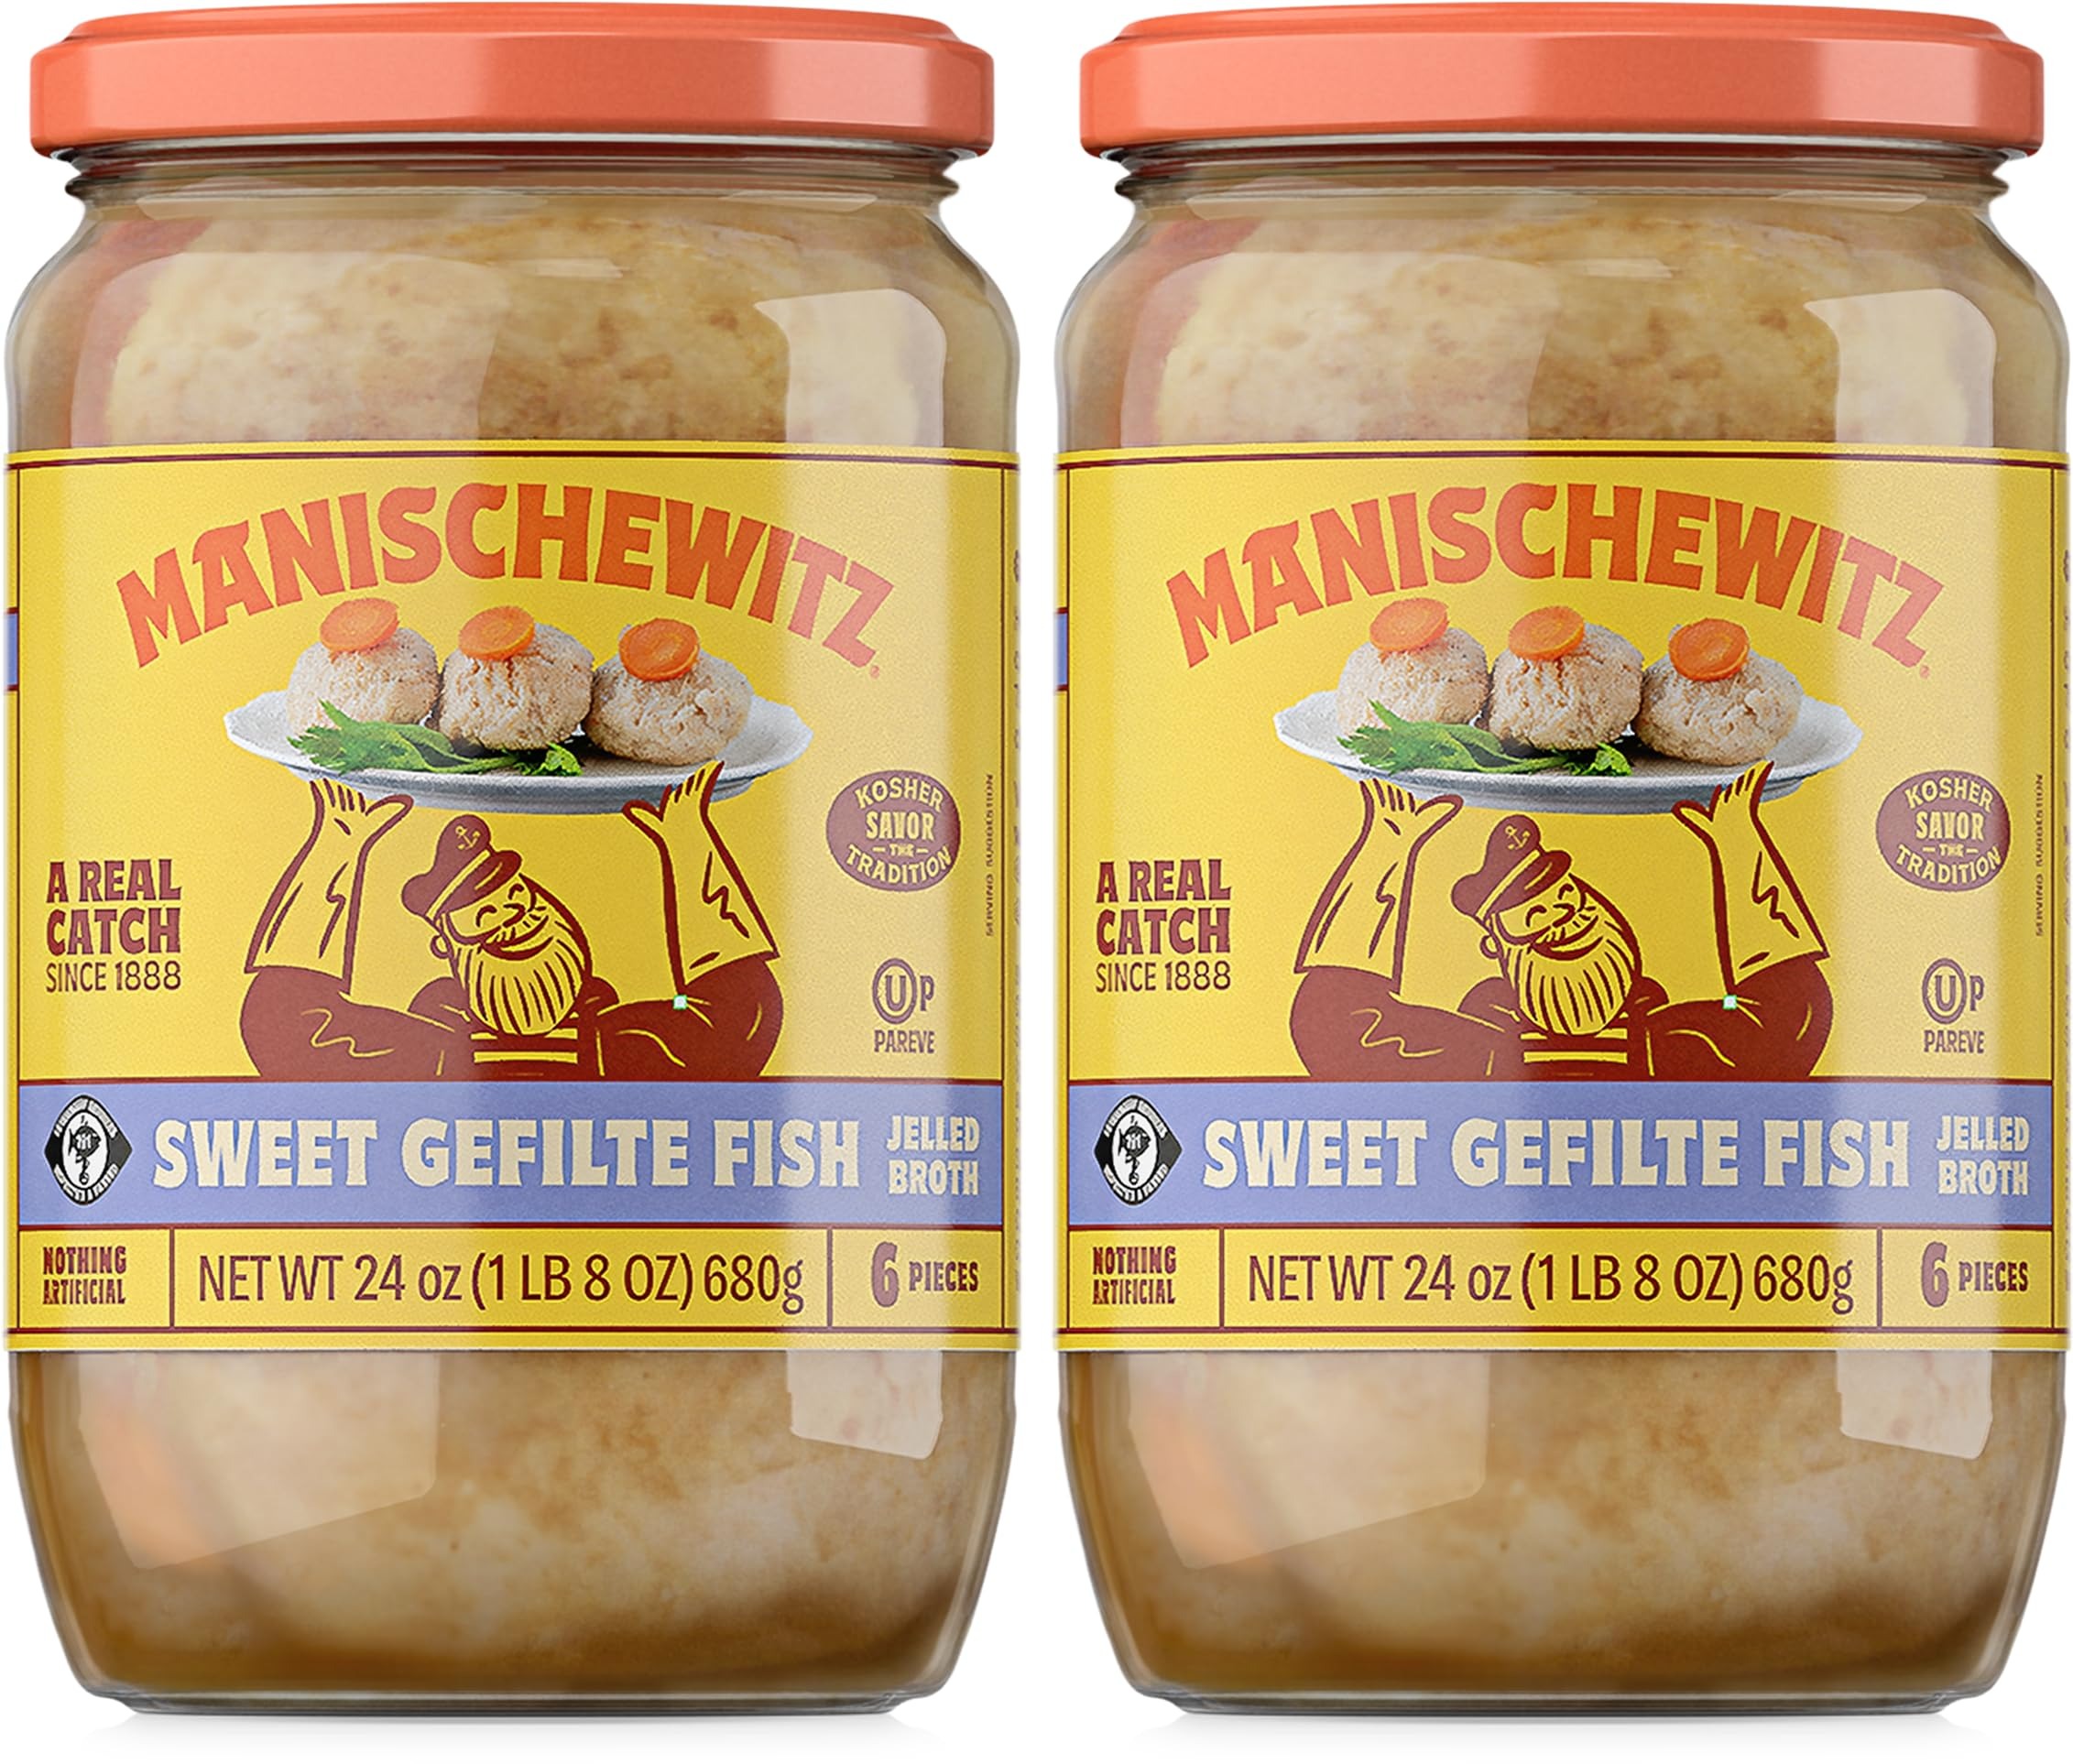
Item Name: Manischewitz Sweet Gefilte Fish in Jelled Broth 24oz (2 Pack), Packed with Protein, No Added MSG, Kosher for Passover
Bullet Point 1: FLAVORFUL- A classic taste you know and love, this traditional appetizer is a crowd pleaser
Bullet Point 2: SIMPLY MADE- Made with the finest ingredients and no added MSG so you can feel good about the food on your table
Bullet Point 3: ANY TIME, ANY PLACE- Can be served either hot, cold or at room temperature directly from our easily resealable jar!
Bullet Point 4: VERSATILE- Serve with your favorite sides for a truly delectable meal
Bullet Point 5: CERTIFIED- Kosher for Passover and year round
Value: 48.0
Unit: Ounce

Price: 10.24